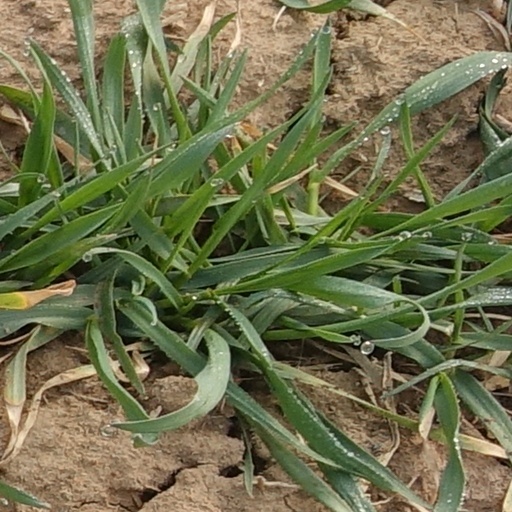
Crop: wheat